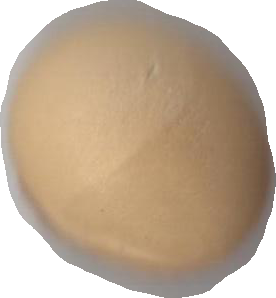
Variety: Grobogan